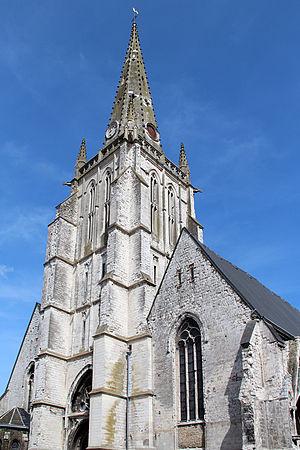
Saint-Omer (Pas-de-Calais, France), l'église Saint-Sépulcre (XIII-XIVe siècles).
L'église Saint-Sépulcre est une église de Saint-Omer dans le département du Pas-de-Calais, région des Hauts-de-France.
Ce tableau présente la liste de tous les monuments historiques classés ou inscrits dans la ville de Saint-Omer, Pas-de-Calais, France.
Saint-Omer est une commune française, sous-préfecture du département du Pas-de-Calais en région Hauts-de-France.